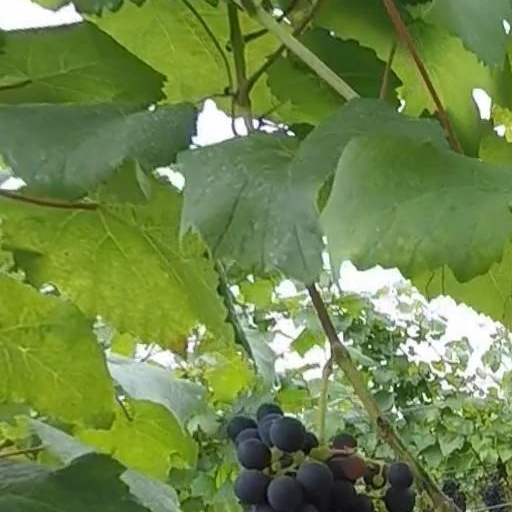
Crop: grape